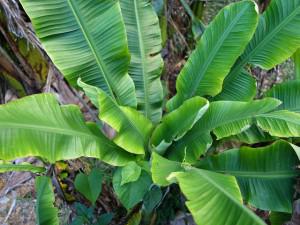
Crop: unknown
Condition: banana_banana_bunchy_top